Rue Verdun

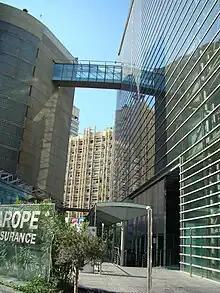
BLOM Bank Headquarters on Verdun

Rue Verdun, or Verdun Street, is an upscale commercial and residential street in Beirut, Lebanon. The street was named in honor of the Battle of Verdun during World War I. It is officially named Rachid Karami Street, after Lebanon's late Prime Minister who was assassinated during the Lebanese Civil War.